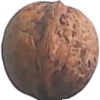
Label: Walnut 1